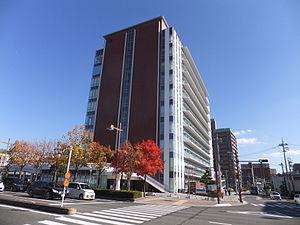
Higashihiroshima est une ville du Japon, située sur l'île de Honshū, dans la préfecture d'Hiroshima.